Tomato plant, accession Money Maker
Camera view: tilt-top (135 deg); turntable rotation: 330 degrees
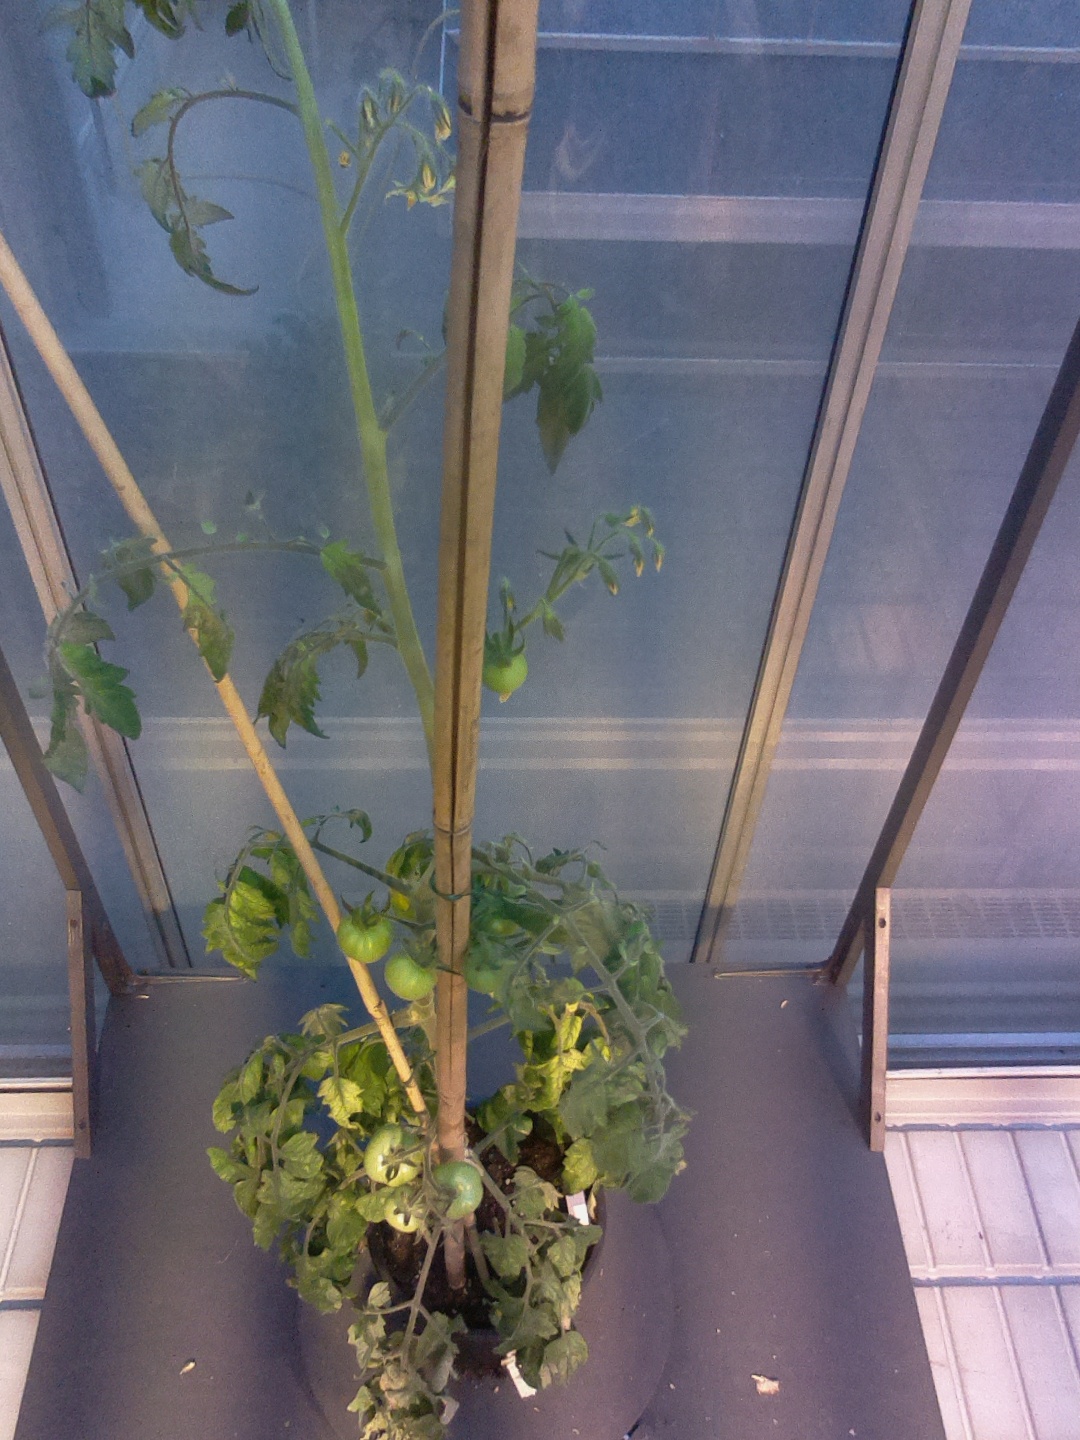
BBCH growth stage 74: 40%-50% of final fruit size